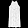
Label: Dress